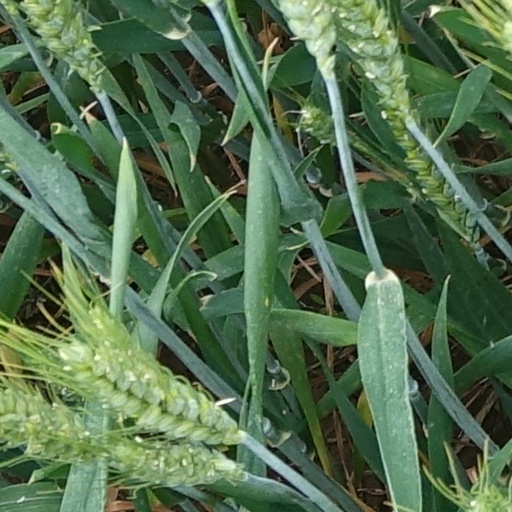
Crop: wheat